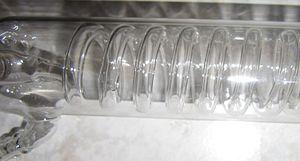
Un gros plan sur la spirale en verre à l'intérieur d'un condenseur Graham de 200mm.
Un condenseur est un appareil dont la fonction principale est de liquéfier de la vapeur sur une surface froide, ou via un échangeur thermique maintenu froid par la circulation d'un fluide réfrigérant.